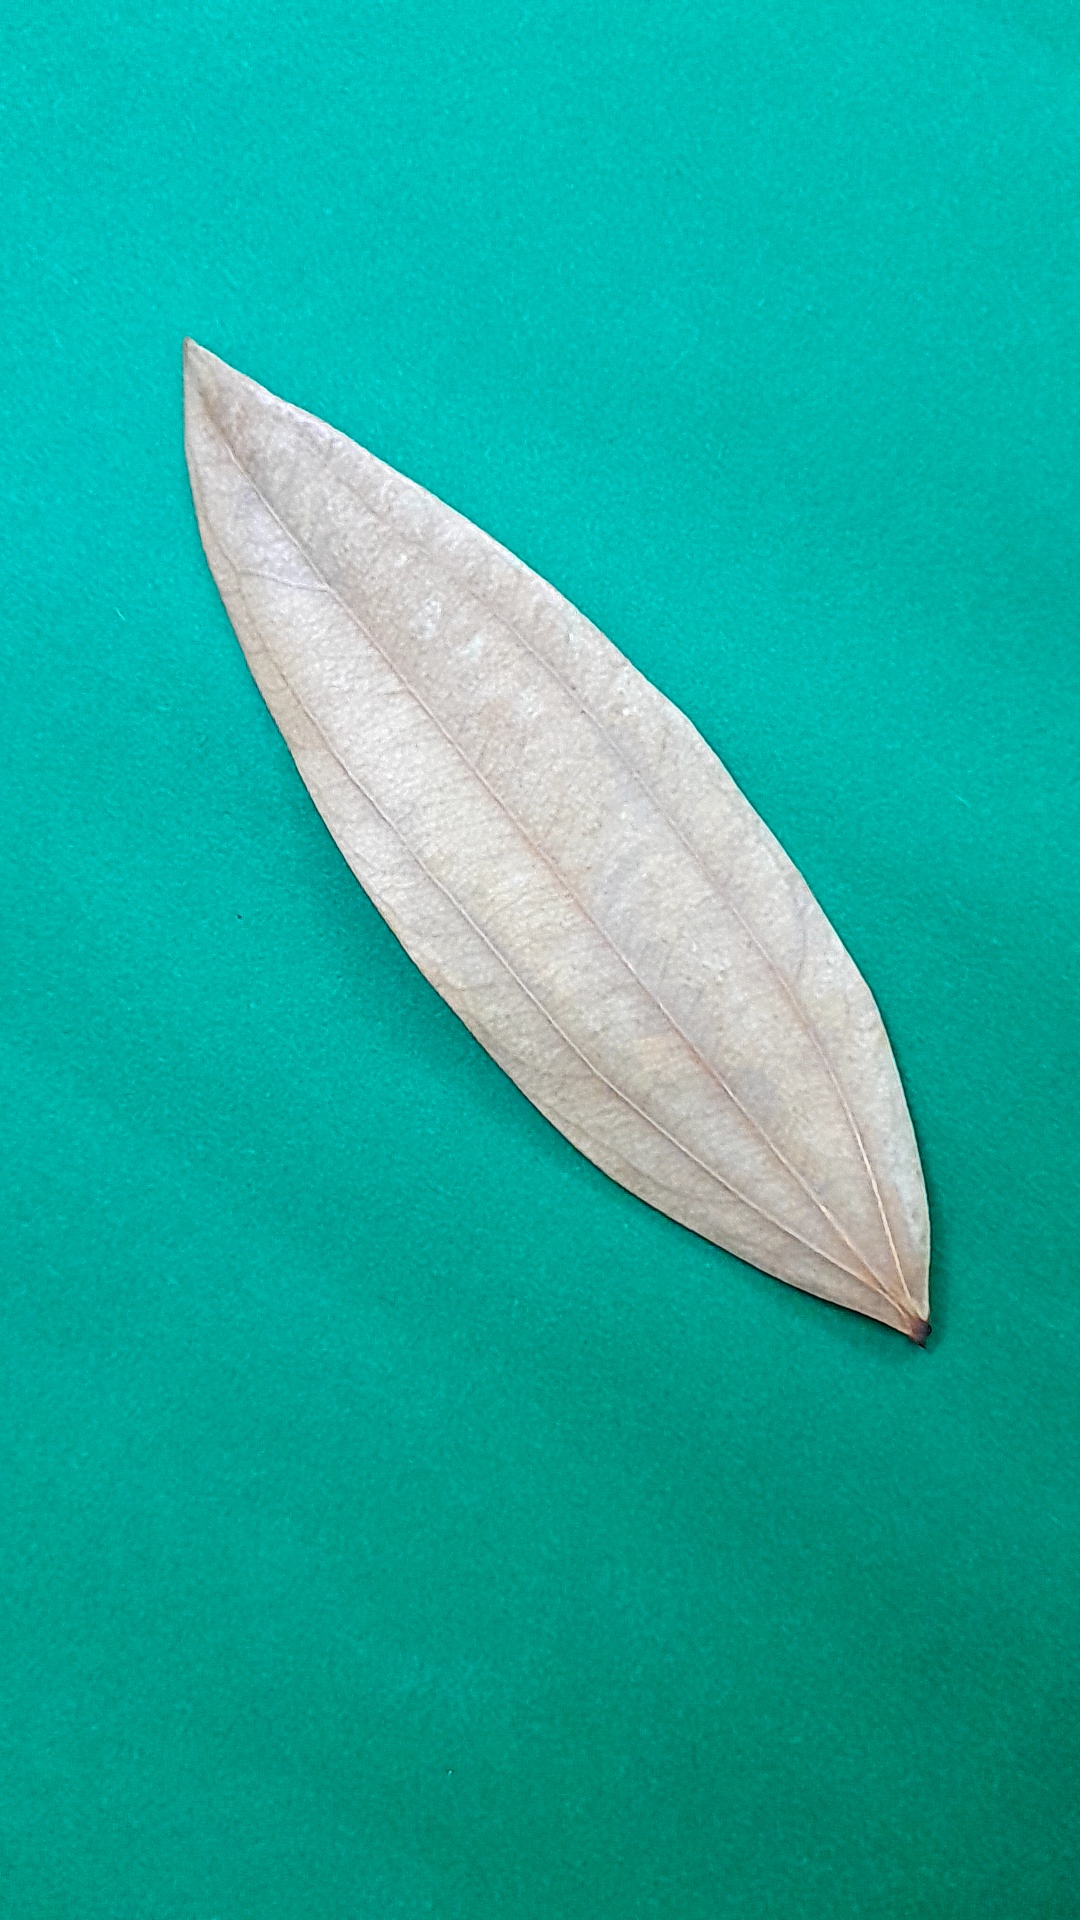
Label: Dry Leaf